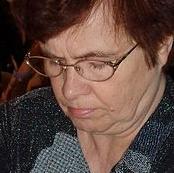
Age: 59